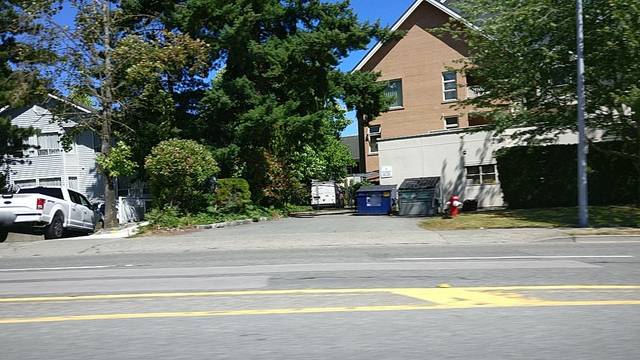
Region: Canada
Coordinates: 49.031, -122.794